Wallangarra, Queensland

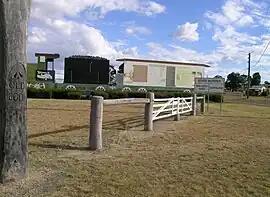
Border "gates" at Wallangarra

Wallangarra is a rural town and locality in the Southern Downs Region, Queensland, Australia on the border with New South Wales.